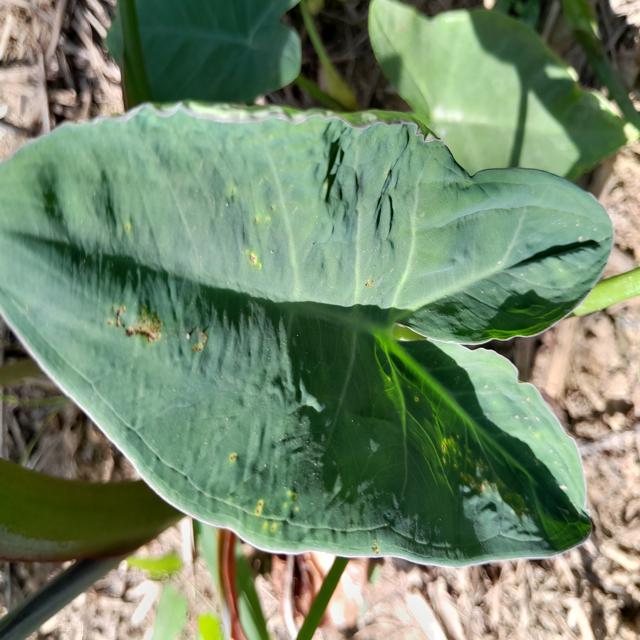
Label: Early_Blight